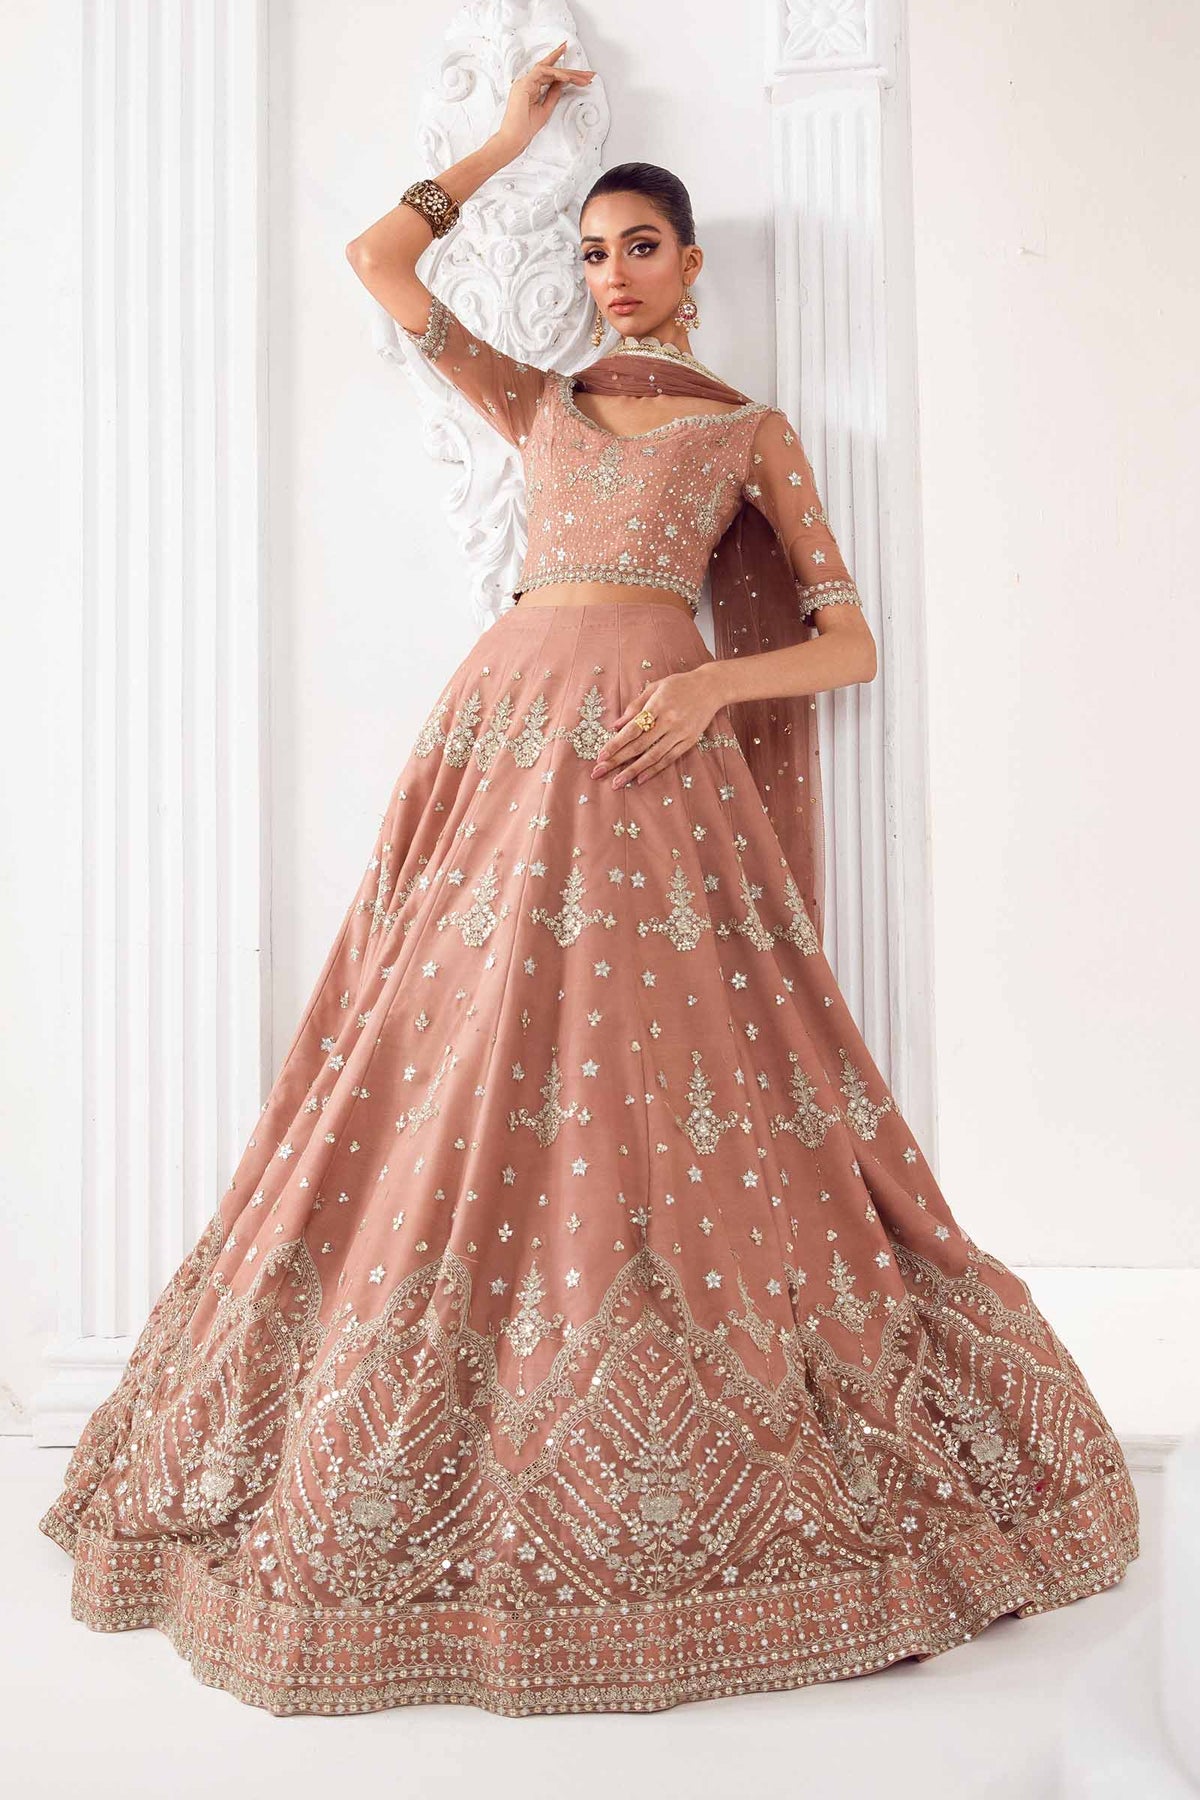
mauve embroidered net lehenga